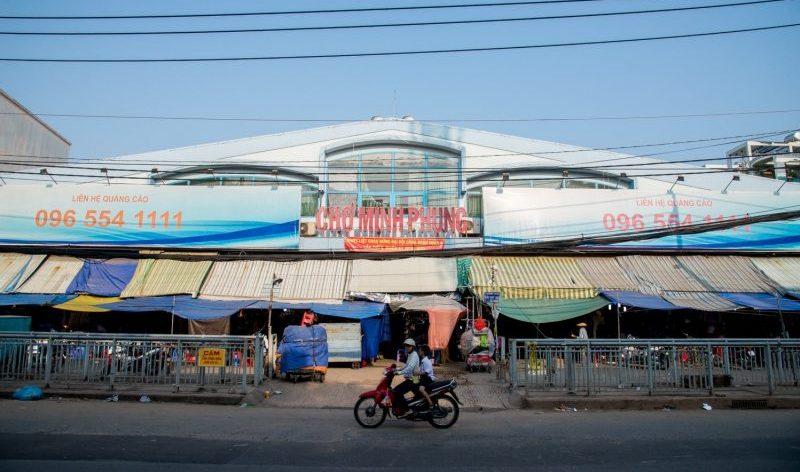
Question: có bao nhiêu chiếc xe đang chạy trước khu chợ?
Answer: có một chiếc xe đang chạy trước khu chợ